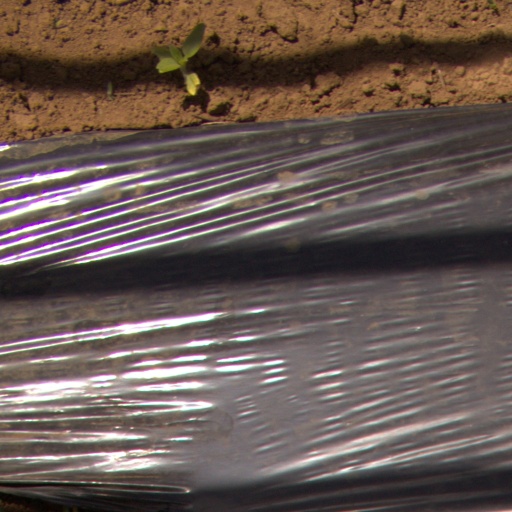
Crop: Jerusalem artichoke